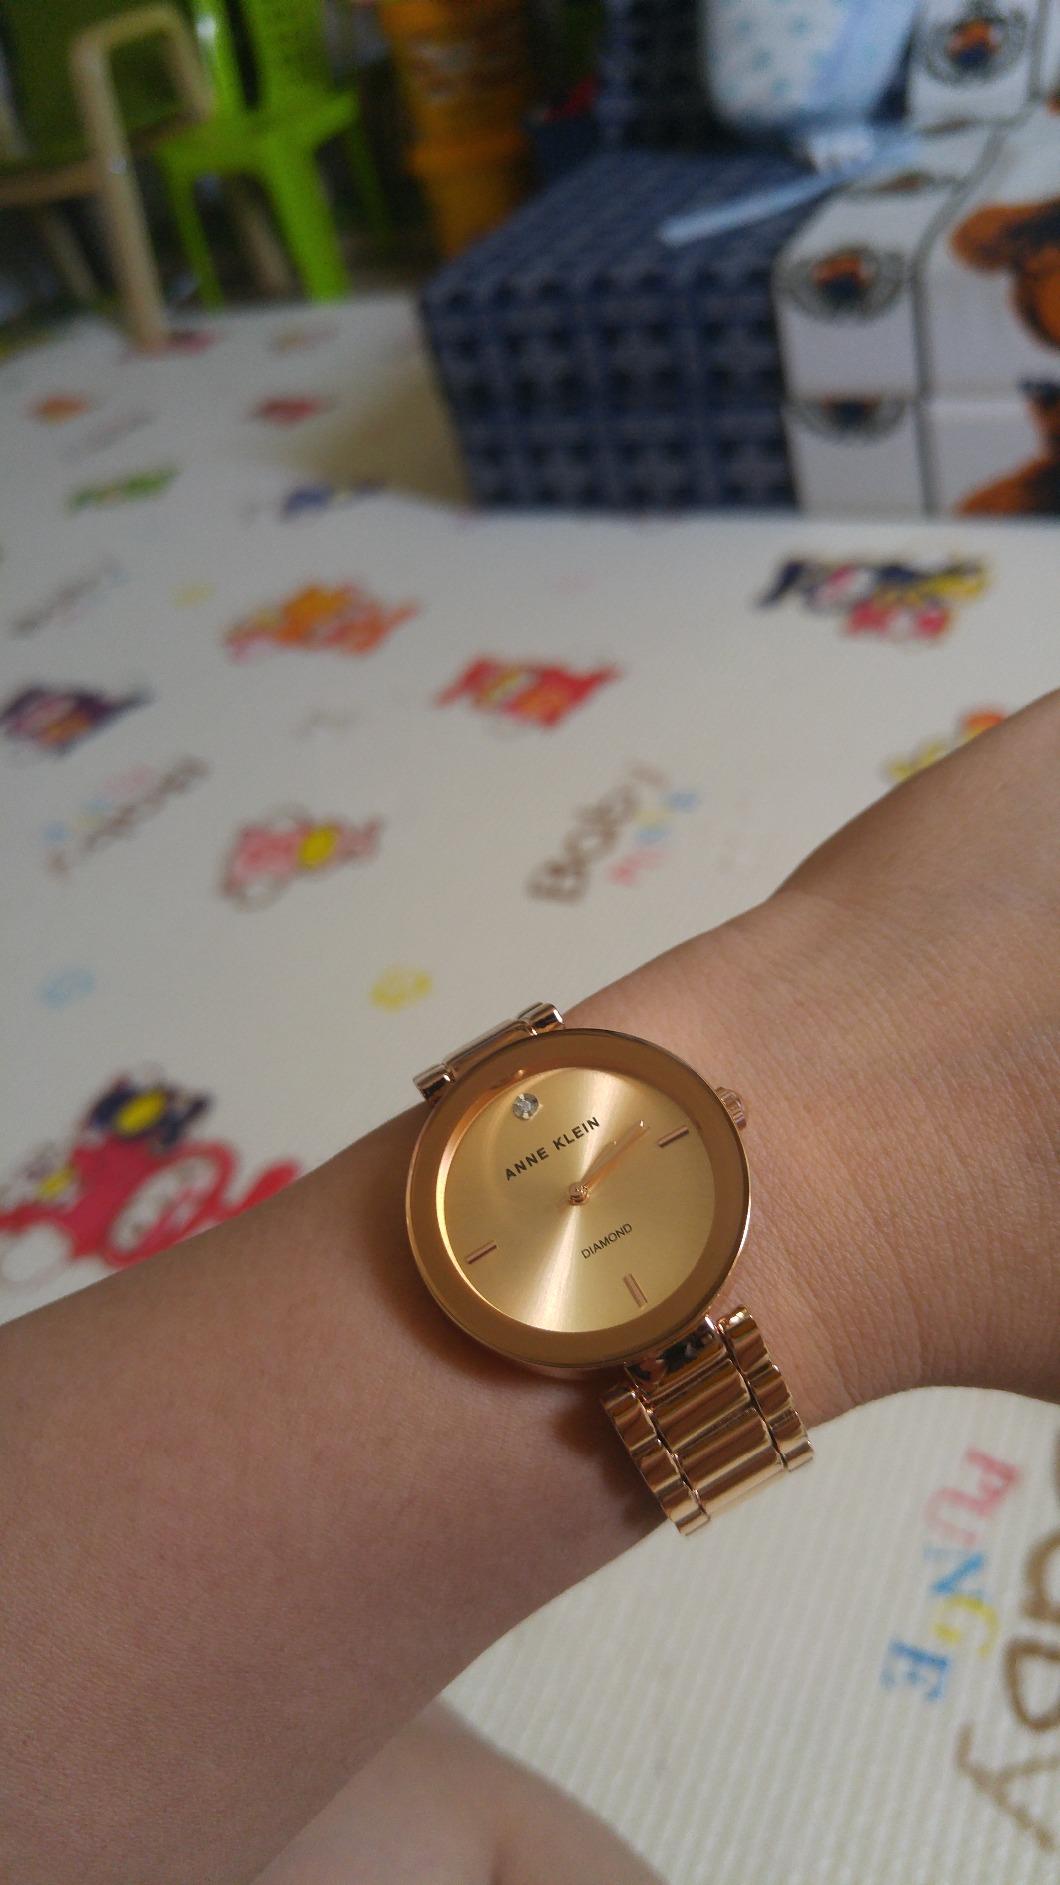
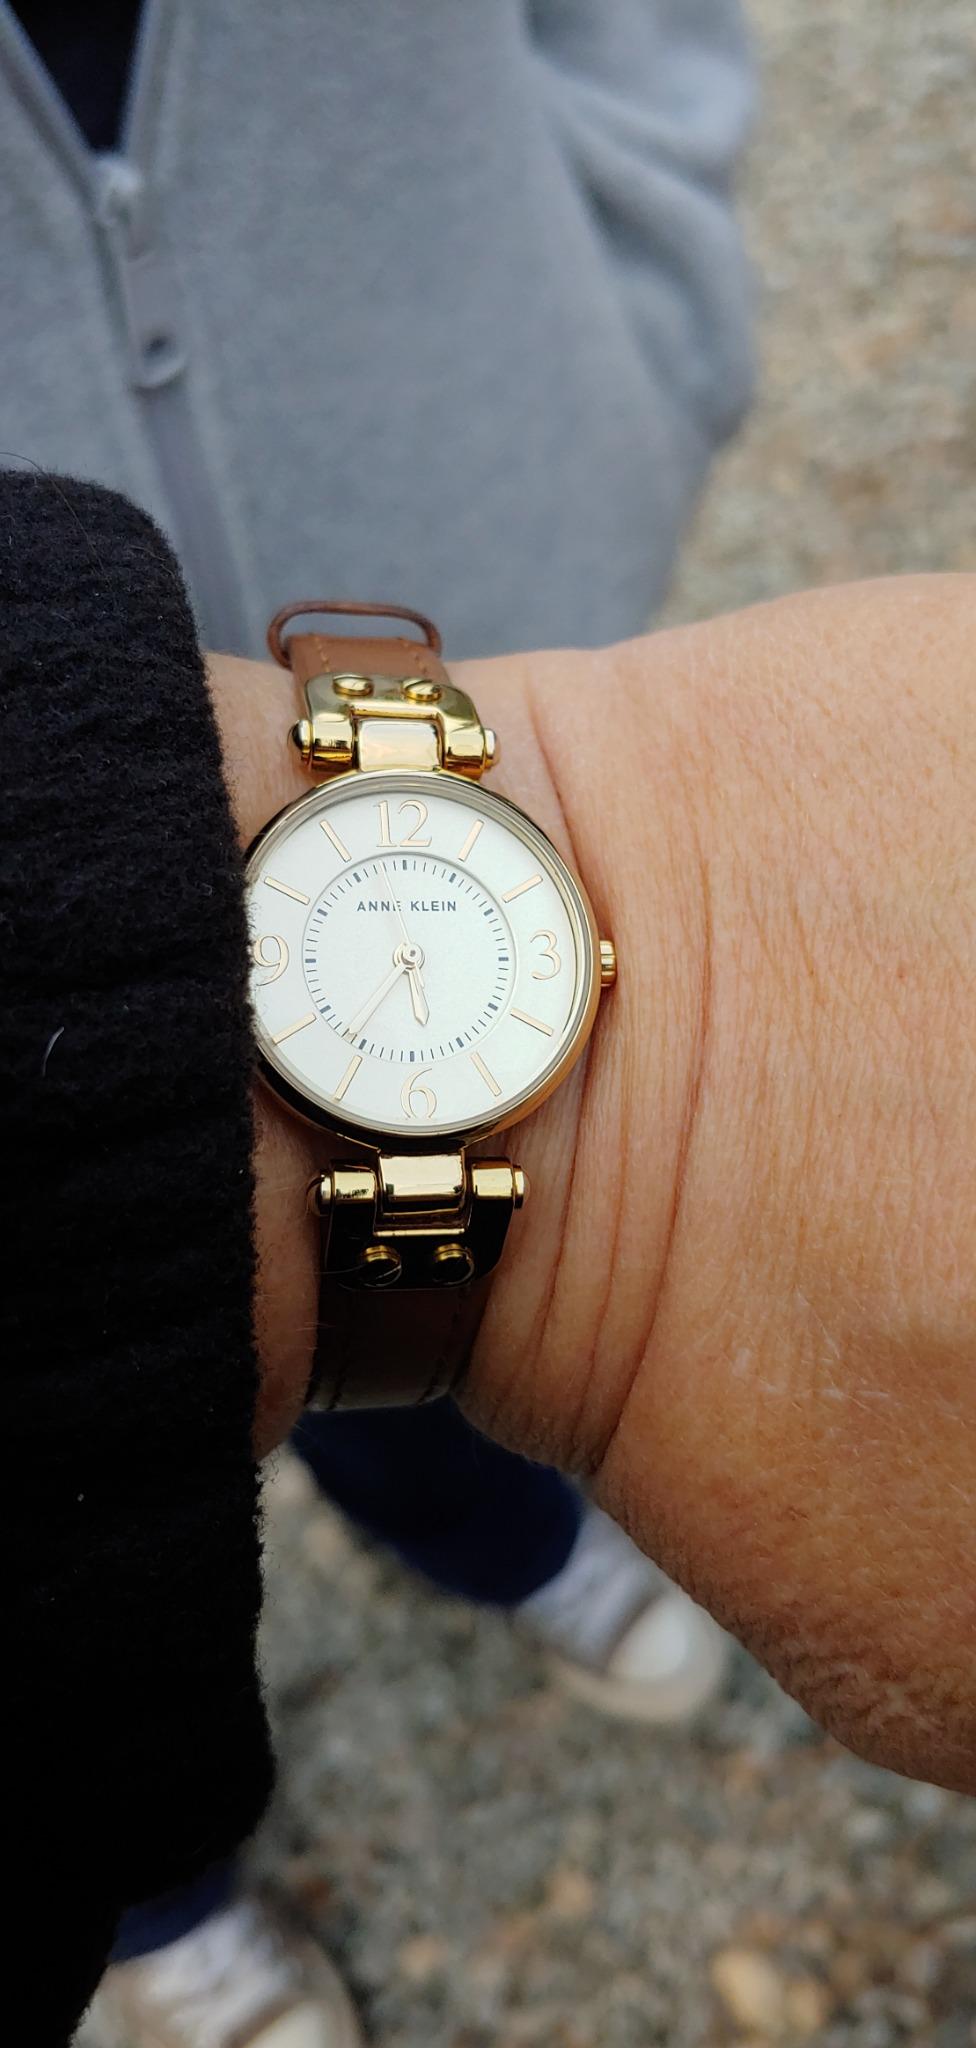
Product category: accessories_watch
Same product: no